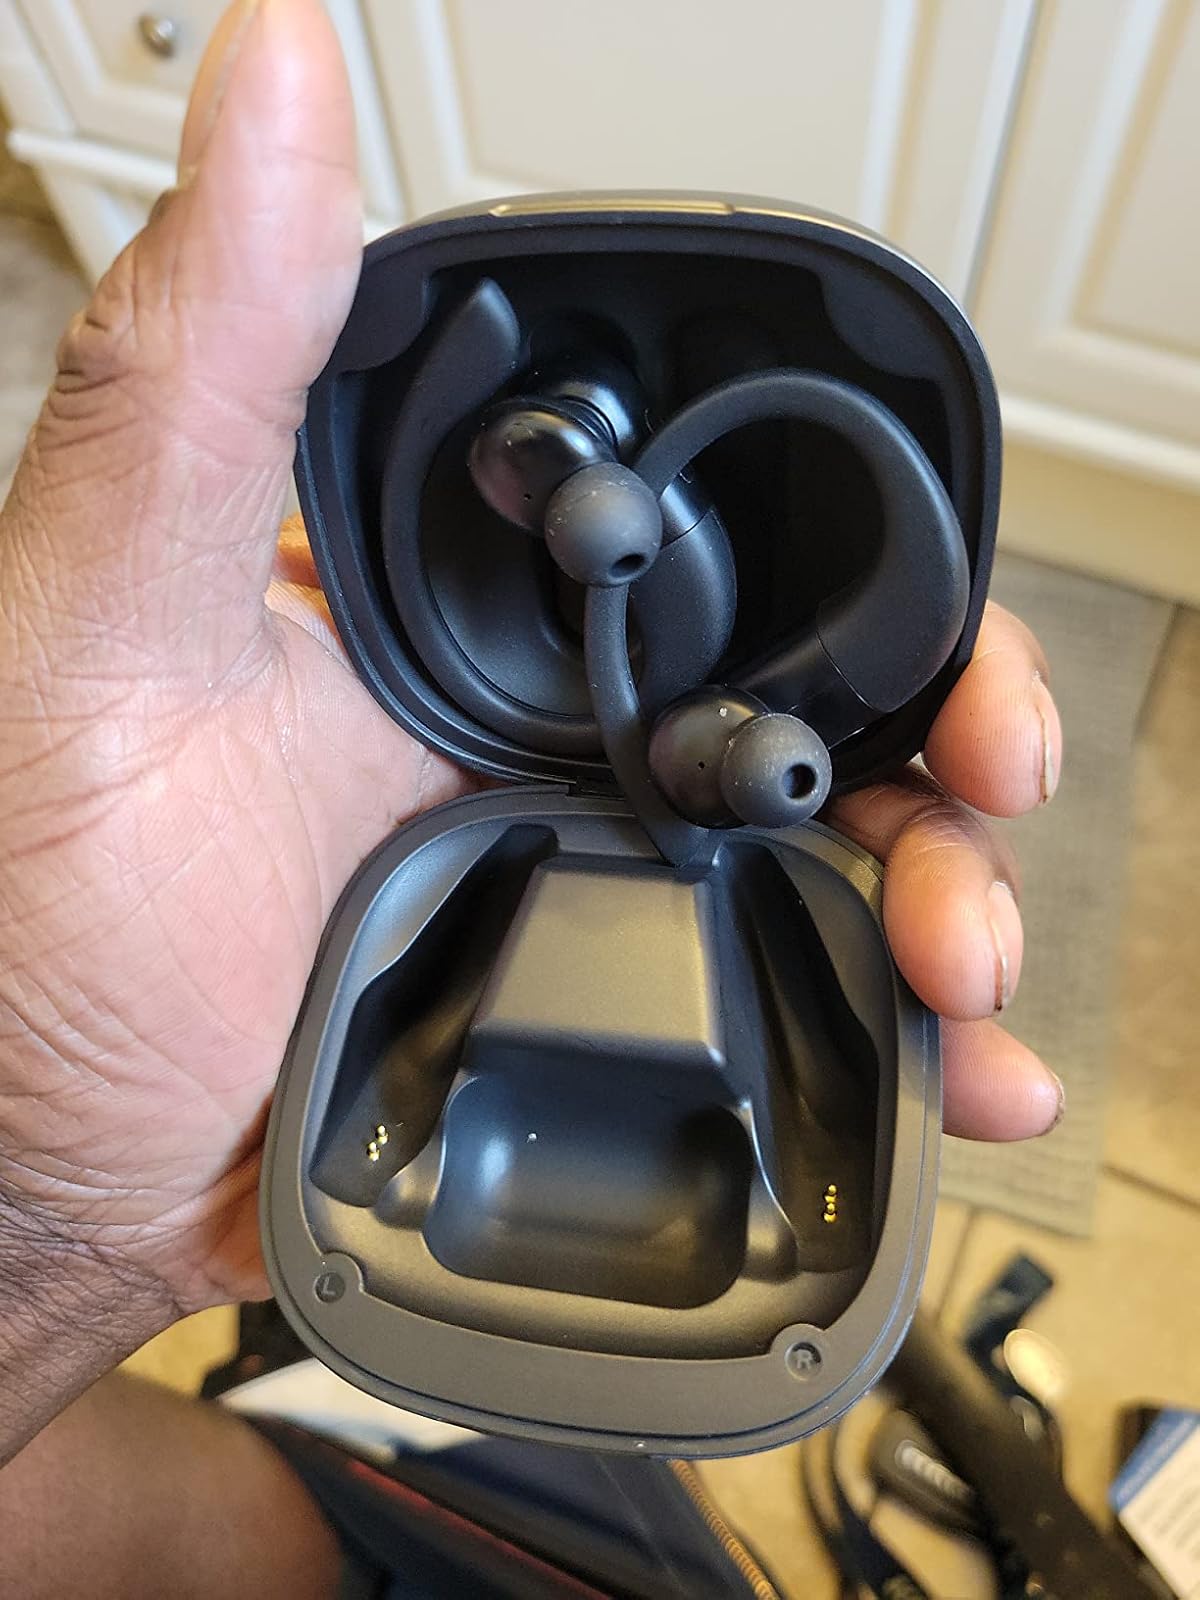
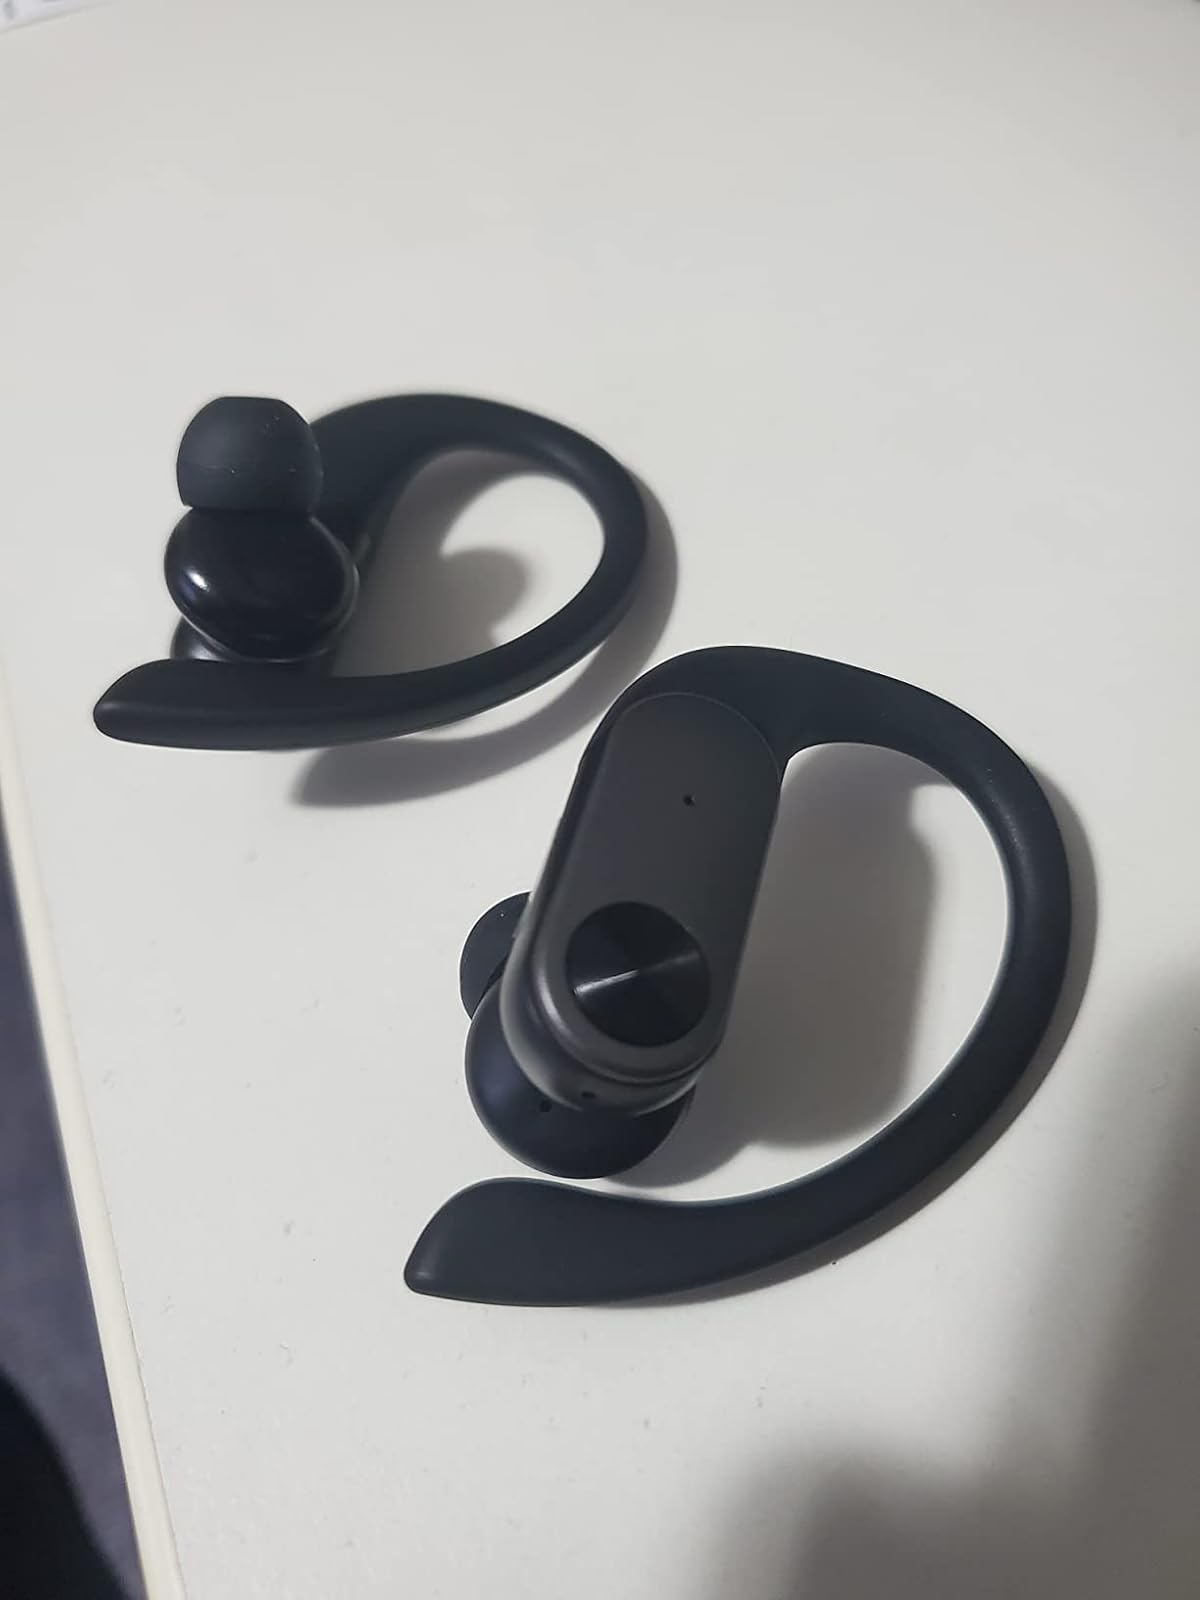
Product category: earbuds
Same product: yes